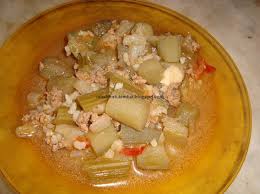
Yemek: enginar